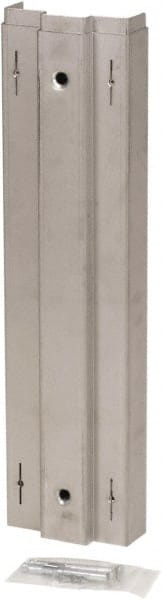
Door Innovation - 5-3/4" Wide x 21.6" High, Galvanized, Door Reinforcer - 1-3/4" Thick Door, Use with Strike Side of Steel Door Frame
Item #: 48344899 Brand: Door Innovation Model #: JP2158575SJUNIV Exact Tooling IR#: 04 Product Specifications Door Thickness (Inch) 1-3/4 Finish/Coating Galvanized Height (Inch) 21.600 Width (Inch) 5-3/4 For Use With Strike Side of Steel Door Frame
Brand: Door Innovation
Category: Hardware > Building Materials > Door Hardware > Door Frames